Woodhill, Auckland

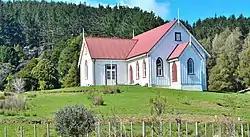
The old Woodhill church

Woodhill is a locality in the Auckland Region of New Zealand. It is in the "Western Ward" of the Rodney District. Woodhill is approximately 6 kilometres northwest of Waimauku and 10 km south of Helensville on State Highway 16. The North Auckland Line passes through the area. The Woodhill Forest lies to the west.